Battle of Sagrajas

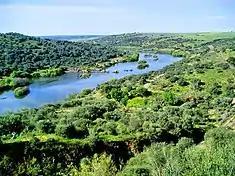
The Yana River by which the two armies camped.

In response, Al-Mu'tamid instructed his son, Al-Radi ibn Al-Mu'tamid, who was then the governor of Al-Jazira Al-Khadra, to evacuate the island immediately for the Almoravids. Upon entering the island, the Almoravids restored order, having initially harbored doubts due to Al-Mu'tamid's delay in vacating the area. Subsequently, the Almoravid contingents set sail across the sea towards Al-Andalus, chanting praises and accompanied by groups of fighters who had joined them following Ibn Tashfin's call to jihad.